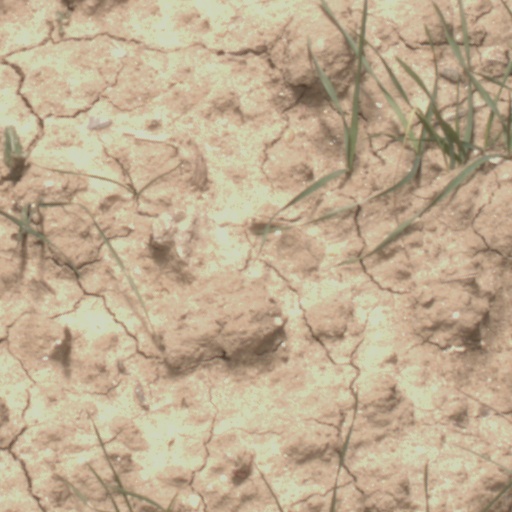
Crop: wheat